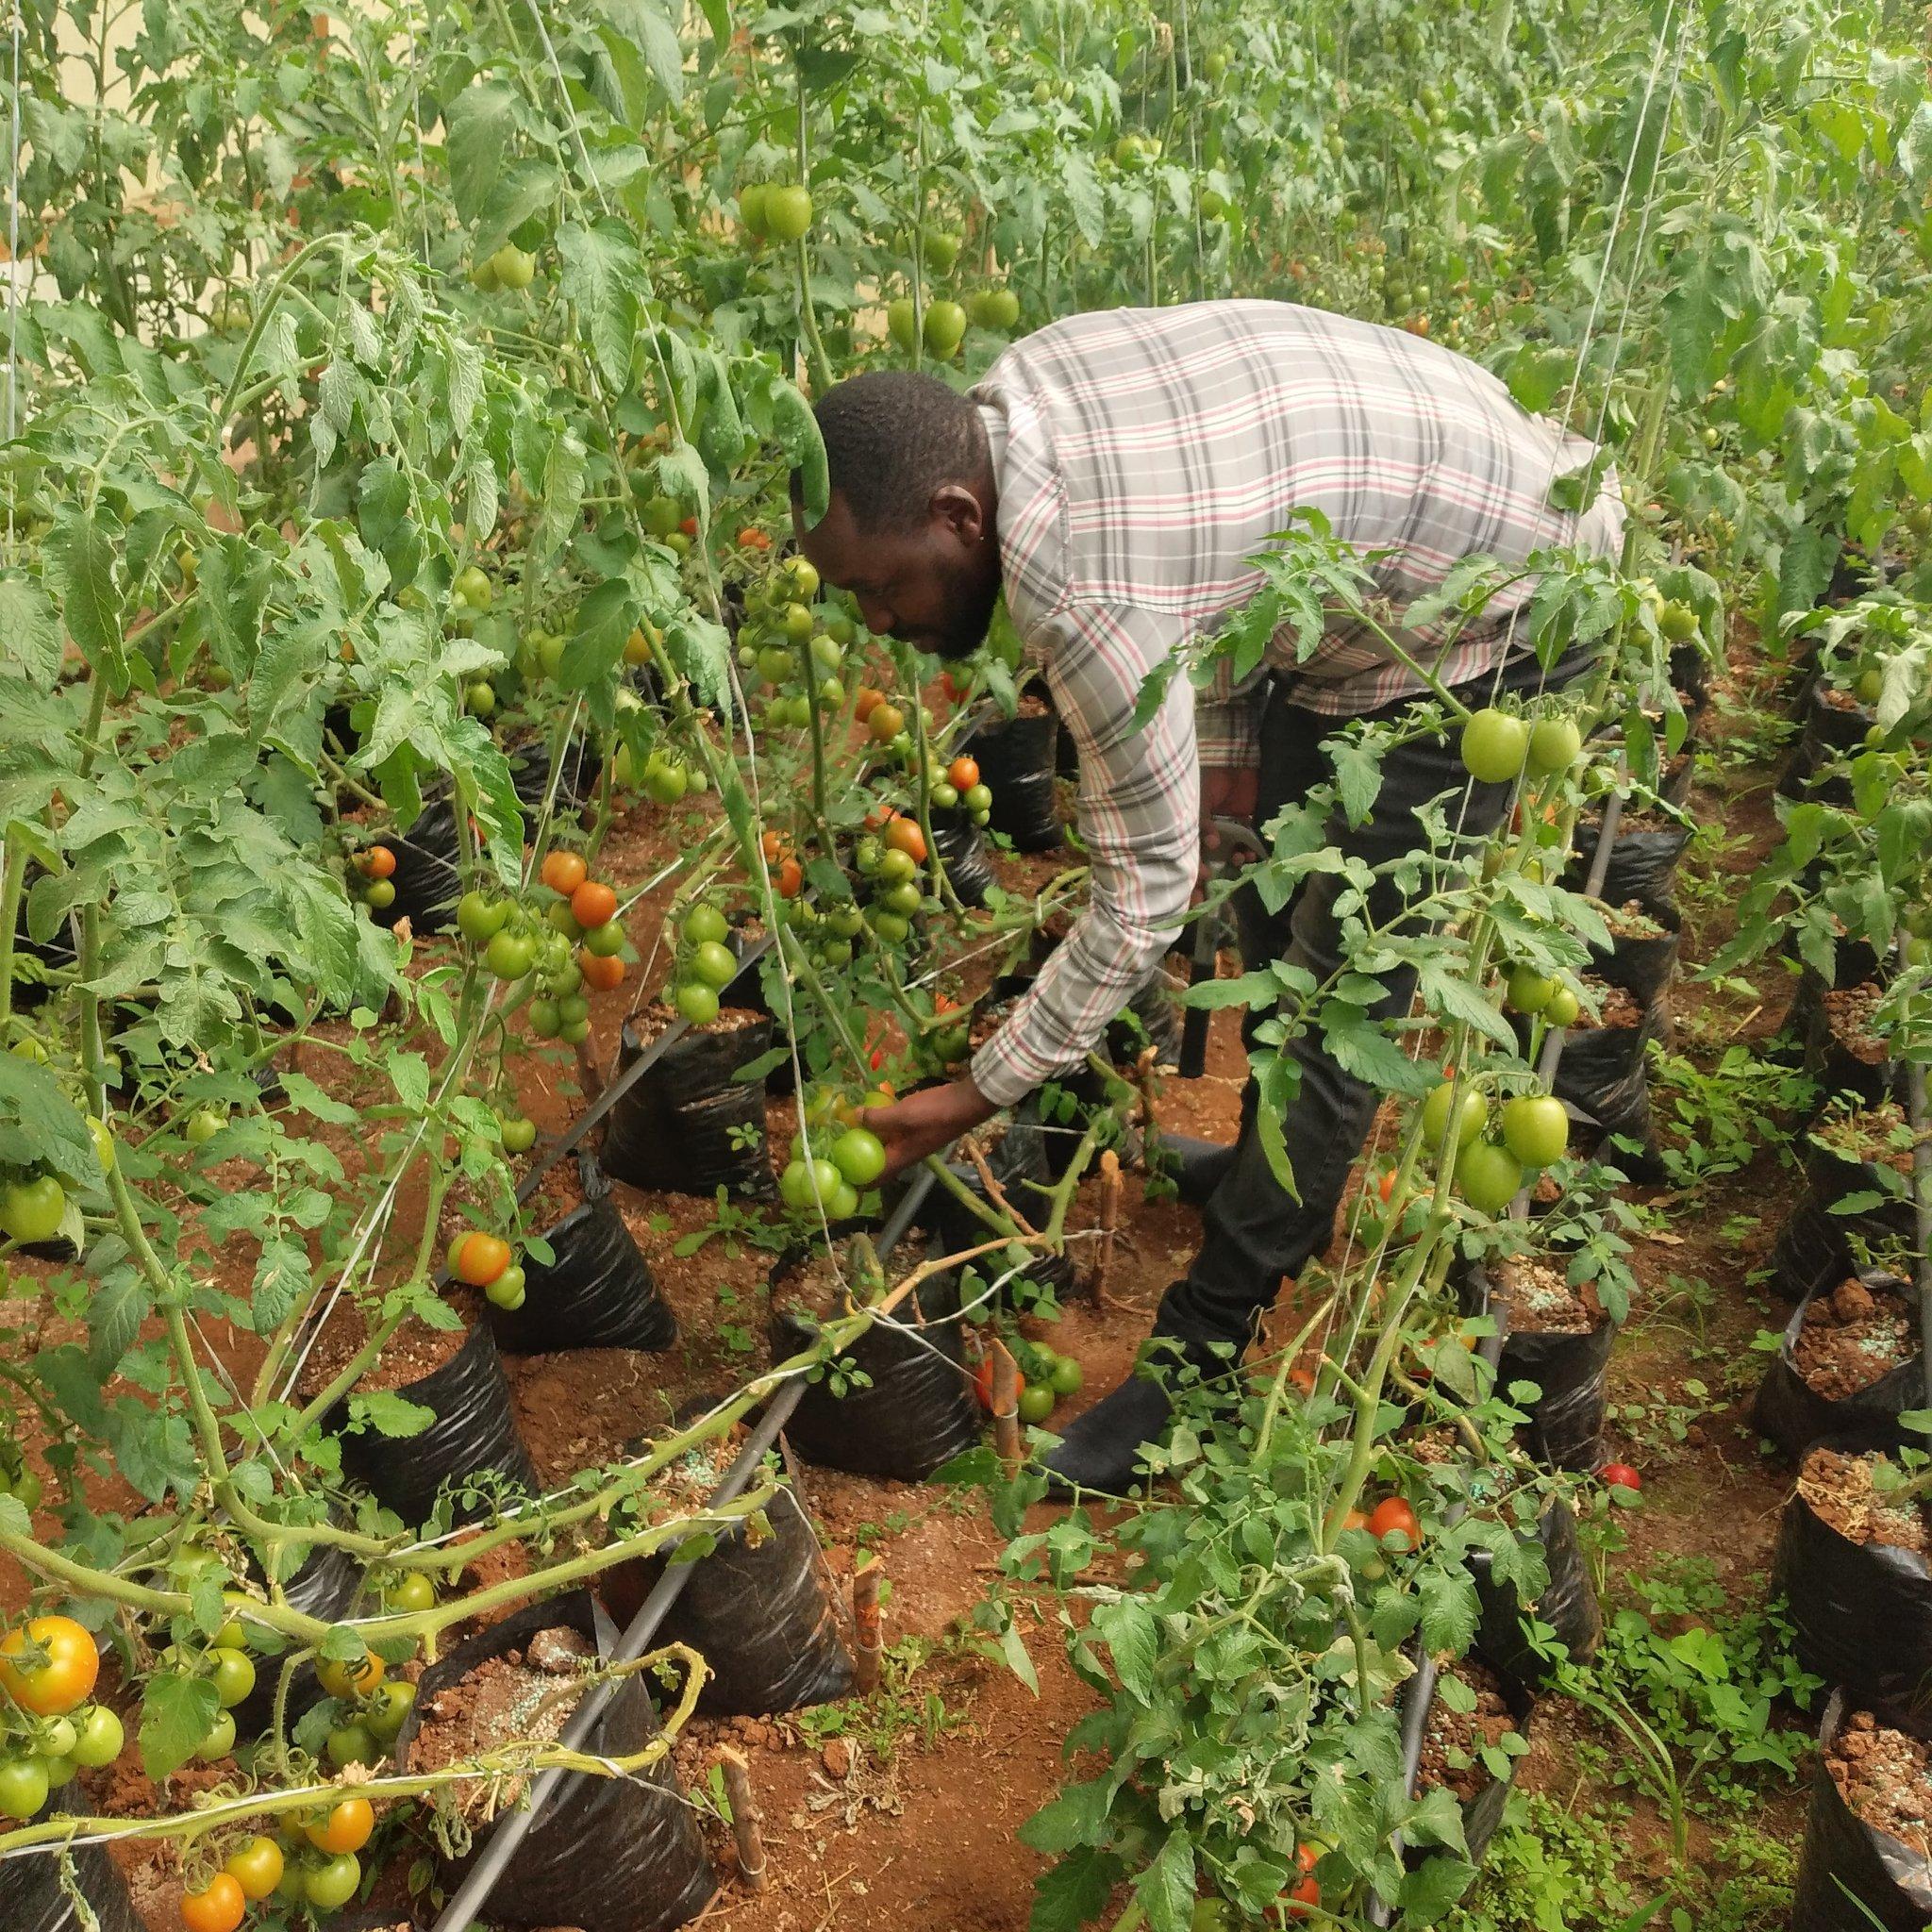
Mkulima mmoja wa kiume  ameinama na kuvuna nyanya,  tayari kwa kupeleka sokoni ili kujipatia kipato. Amezungukwa na mimea ya nyanya iliyopangwa kwa ustadi, ikionyesha kazi na umakini katika kilimo. Mazingira ya shamba ni safi na ya kijani  kibichi, yakidhiirisha juhudi za mkulima katika kuhakikisha mavuno bora.